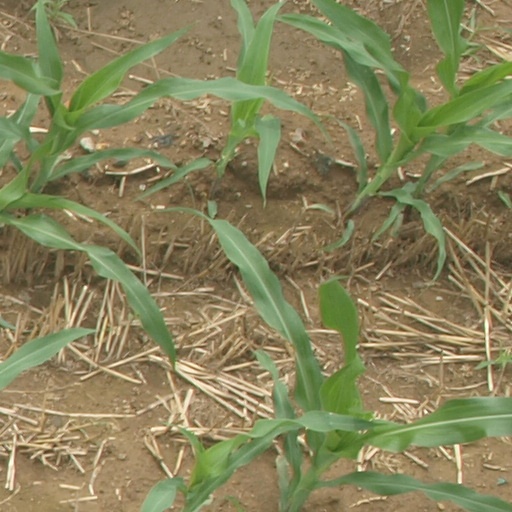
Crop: maize; corn